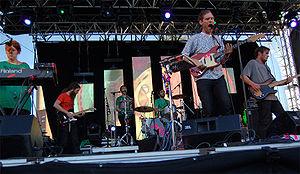
Architecture in Helsinki est un groupe de musique australien formé en 2000.